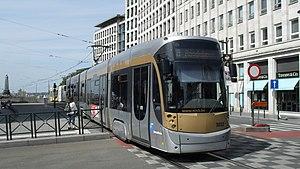
Tramway T3000 de la ligne 8 à Louise
La ligne du tramway de Bruxelles est une ligne de tramway créée le 29 septembre 2018 entre Louise et Roodebeek, elle remplace la ligne suite à son prolongement depuis Musée du Tram.